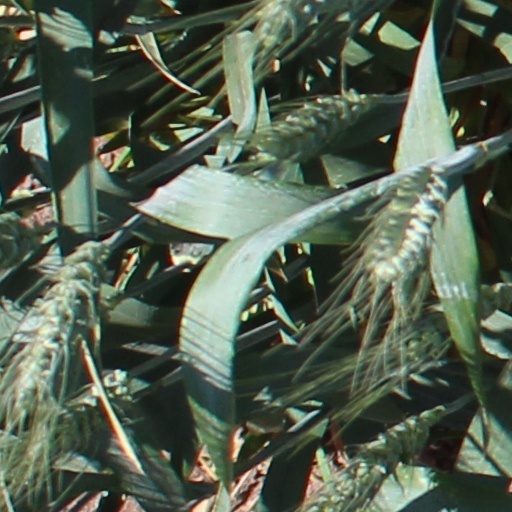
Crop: wheat